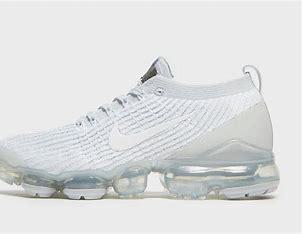
Brand: Nike
Model: Air Vapormax Flyknit 3